Overton, Hampshire

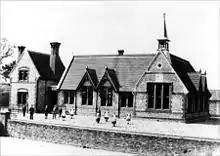
Overton Village School (1868)

The first village school was founded in 1817 as a free primary school situated in the workhouse. In 1834 a grant was made available to relocate the school to cottages on the River Test, though the building was never satisfactory and in 1858 a new school situated in the centre of the village at the crossroads was developed.